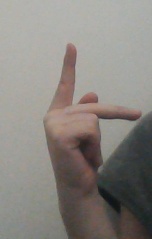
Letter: dha